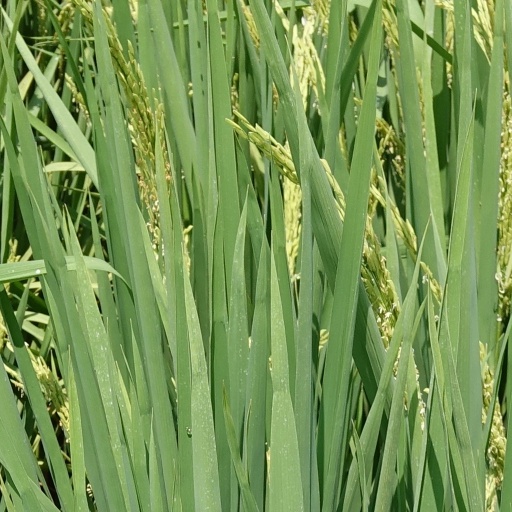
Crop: rice